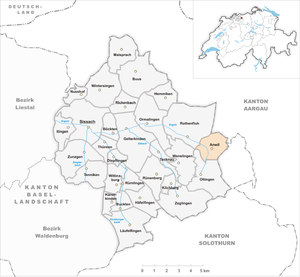
Anwil est une commune suisse du canton de Bâle-Campagne, située dans le district de Sissach. C'est la commune la plus à l'est du canton.